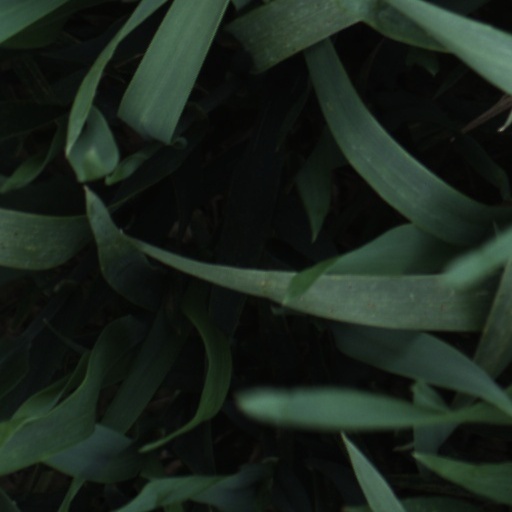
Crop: wheat